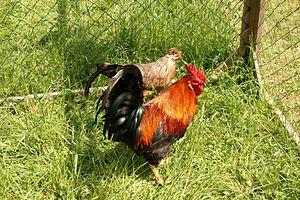
L'altsteirer est une race de poule domestique.